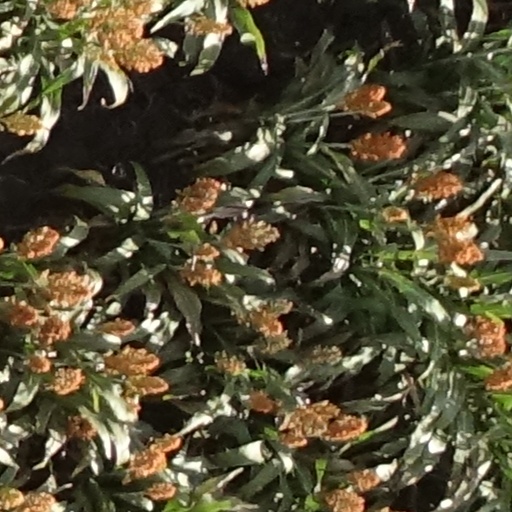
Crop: sorghum